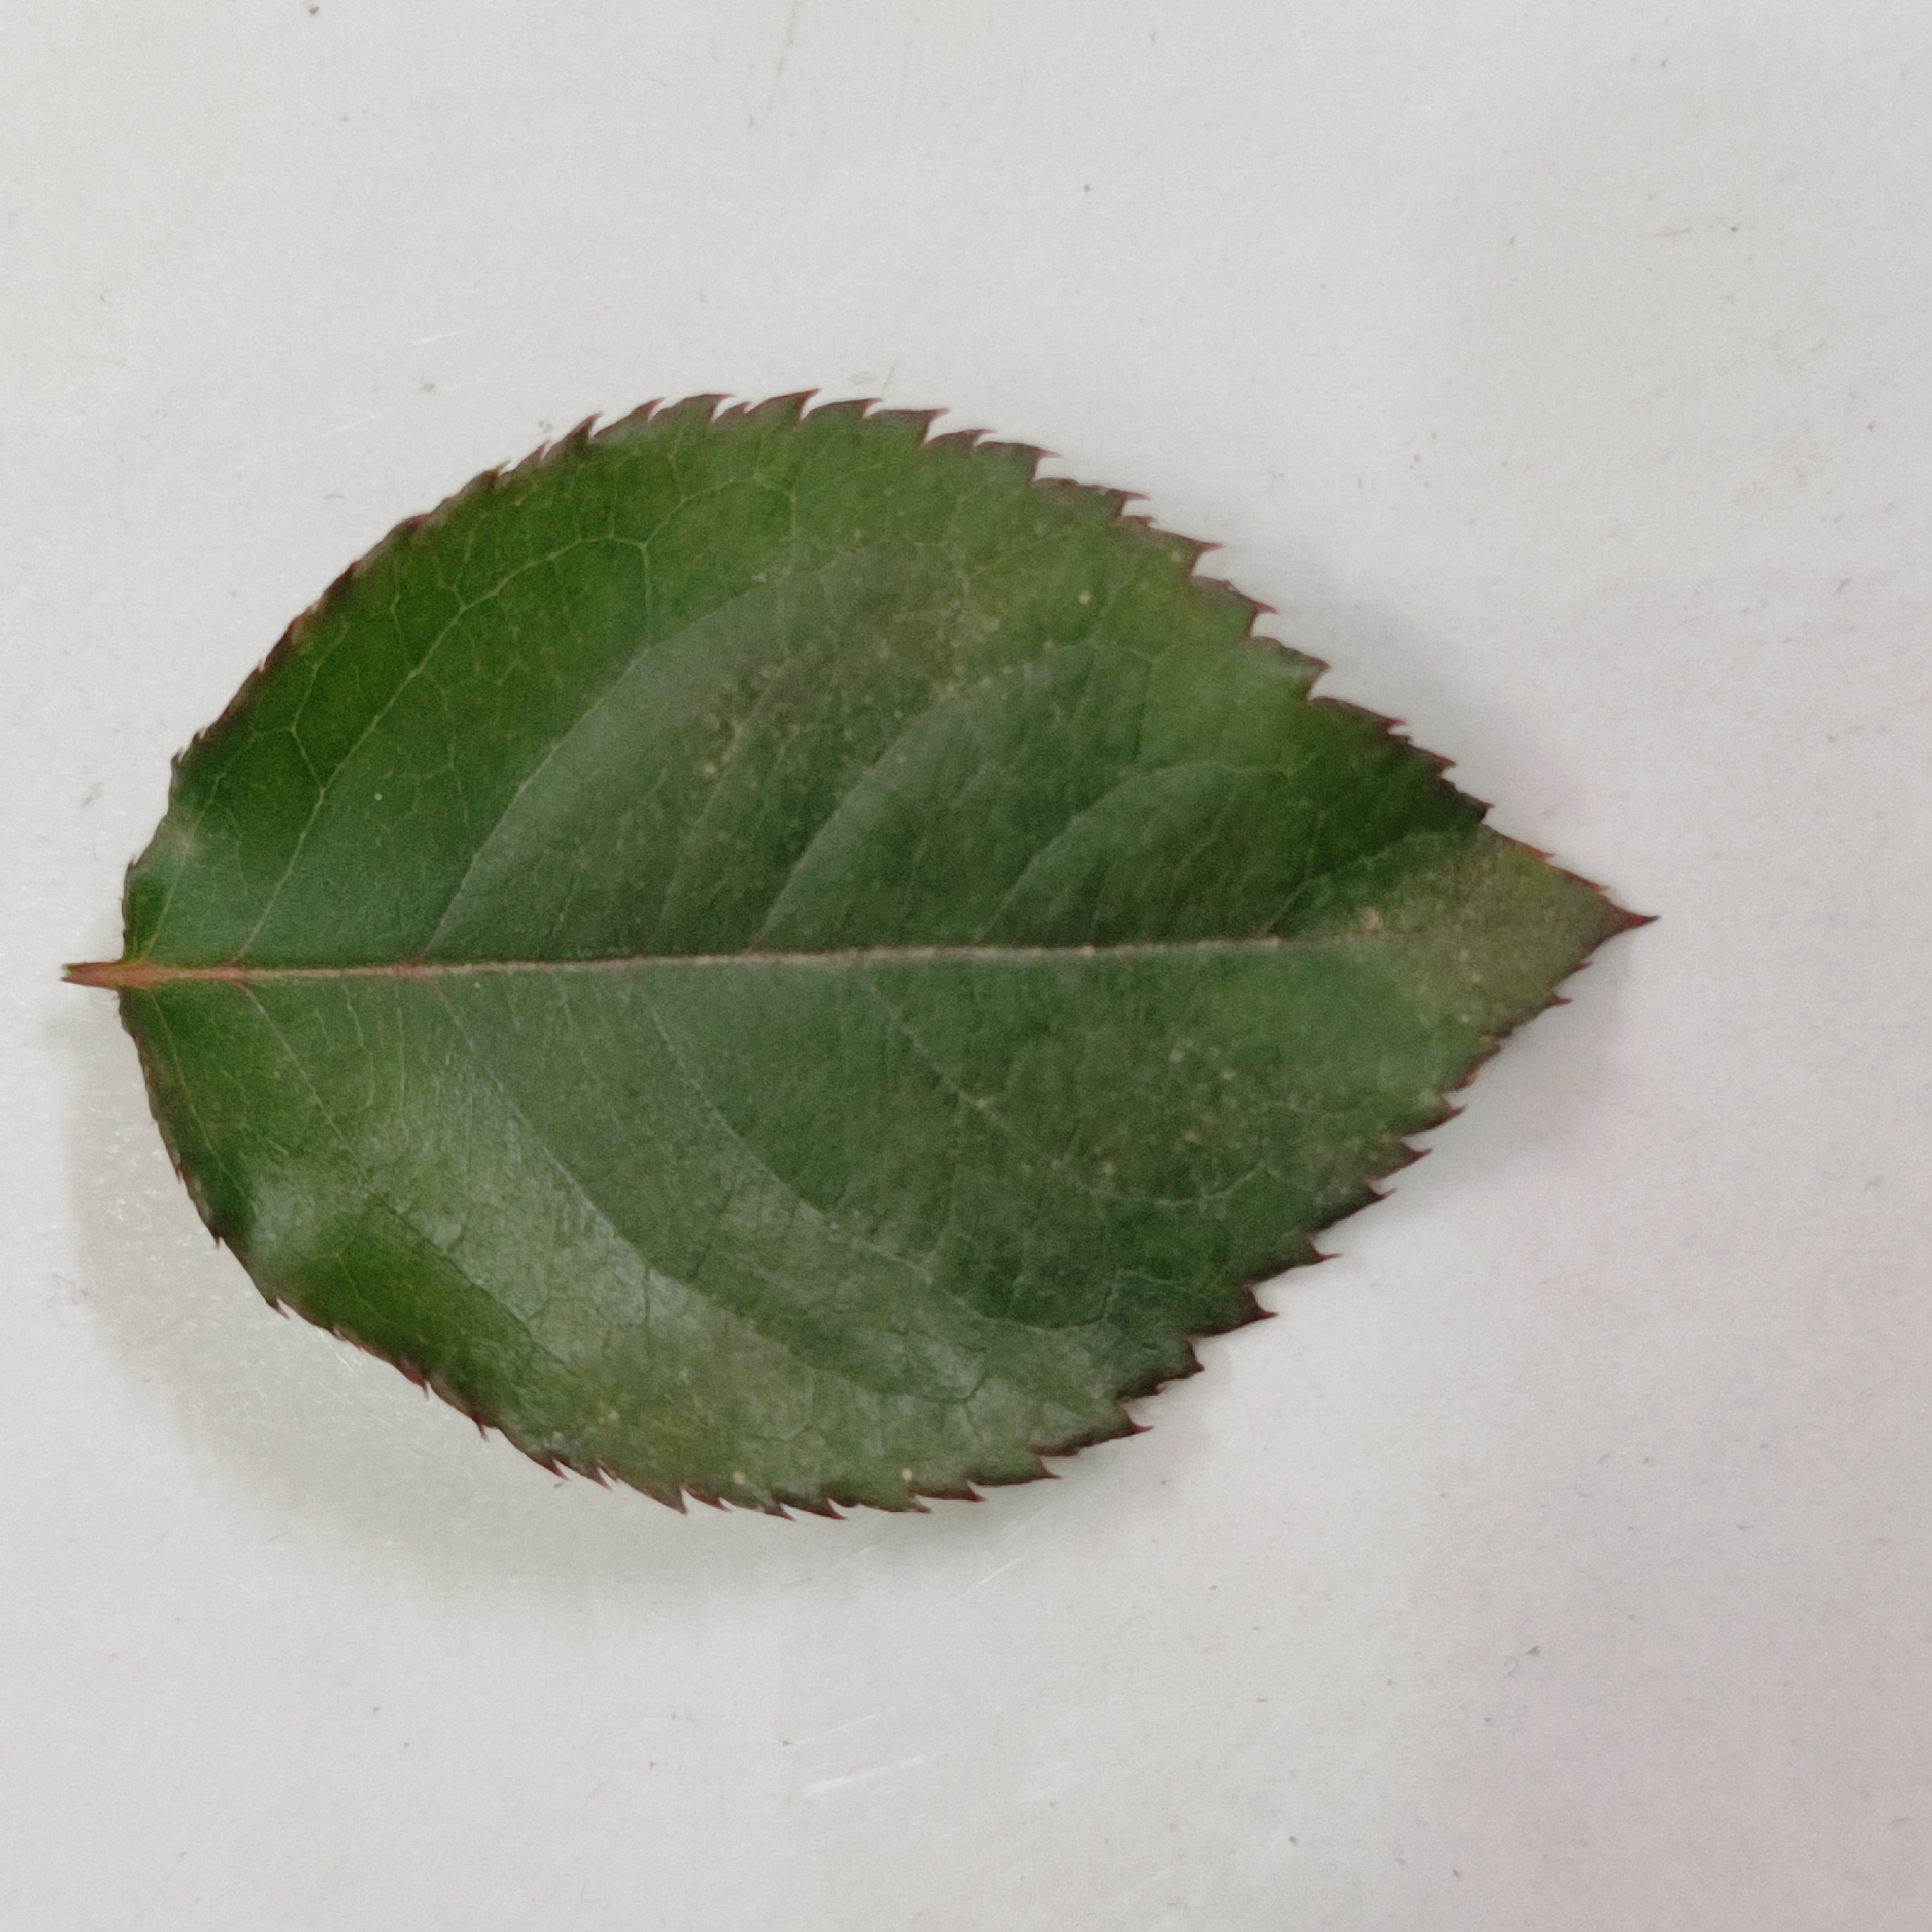
Label: Healthy Leaf